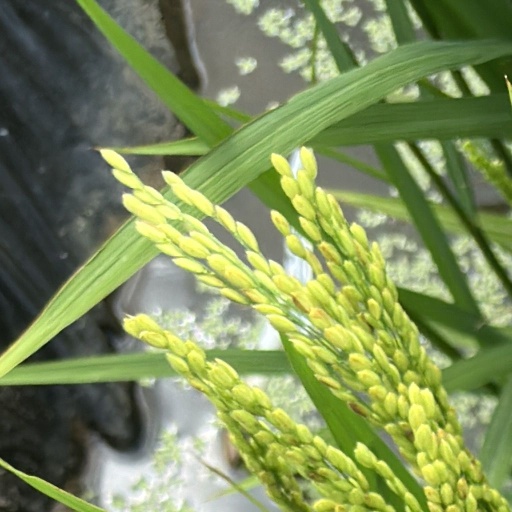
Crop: rice